Parker House (Sea Girt, New Jersey)

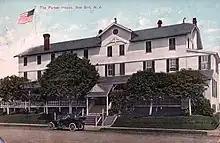
A postcard from 1913 depicting the Parker House

Devlin continued to run the operation through April 1894, when he died following a protracted illness. His widow took over the operation of the business. By the summer of 1925, however, the Parker House had been renamed to the Arnold Hotel and transferred to D. L. Arnold. It did not remain in the possession of Arnold for long; the Arnold Hotel was purchased by P. and T. Lindgren, who restored the hotel's name to the Parker House for the summer season of 1930.